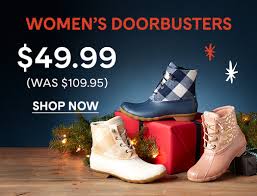
Label: Boat